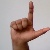
The image shows a hand gesture representing the letter 'L' in Indian Sign Language.